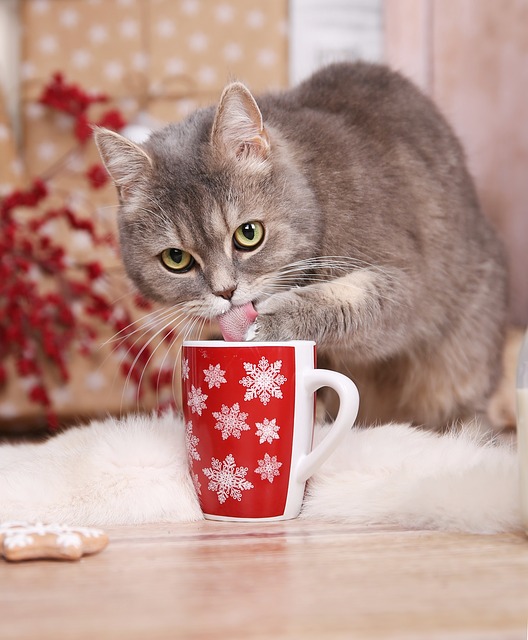
Label: cat